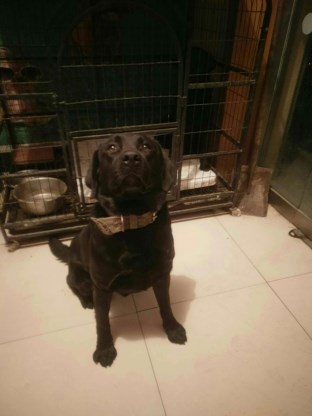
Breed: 3580-n000122-Labrador_retriever